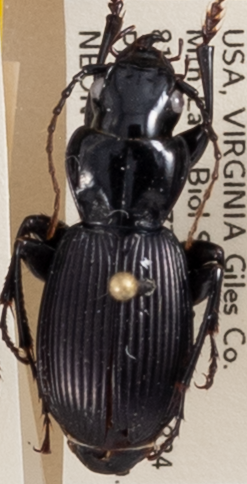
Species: Pterostichus moestus
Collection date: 2019-08-13
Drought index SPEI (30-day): -0.03
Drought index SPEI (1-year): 1.69
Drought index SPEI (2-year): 1.69